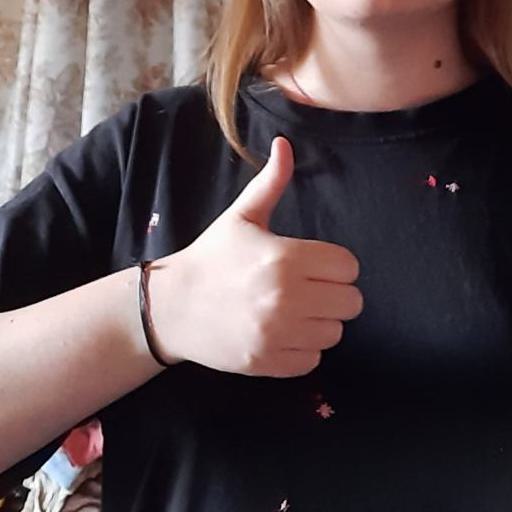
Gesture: like